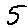
Label: 5